Isabel Fillardis

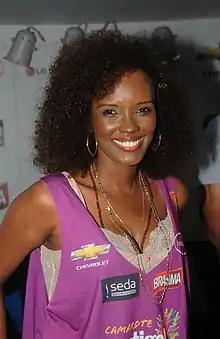
Isabel in the carnival of 2012

Isabel Cristina Teodoro Fillardis (born August 3, 1973, in Rio de Janeiro, Brazil) is a Brazilian actress and model.